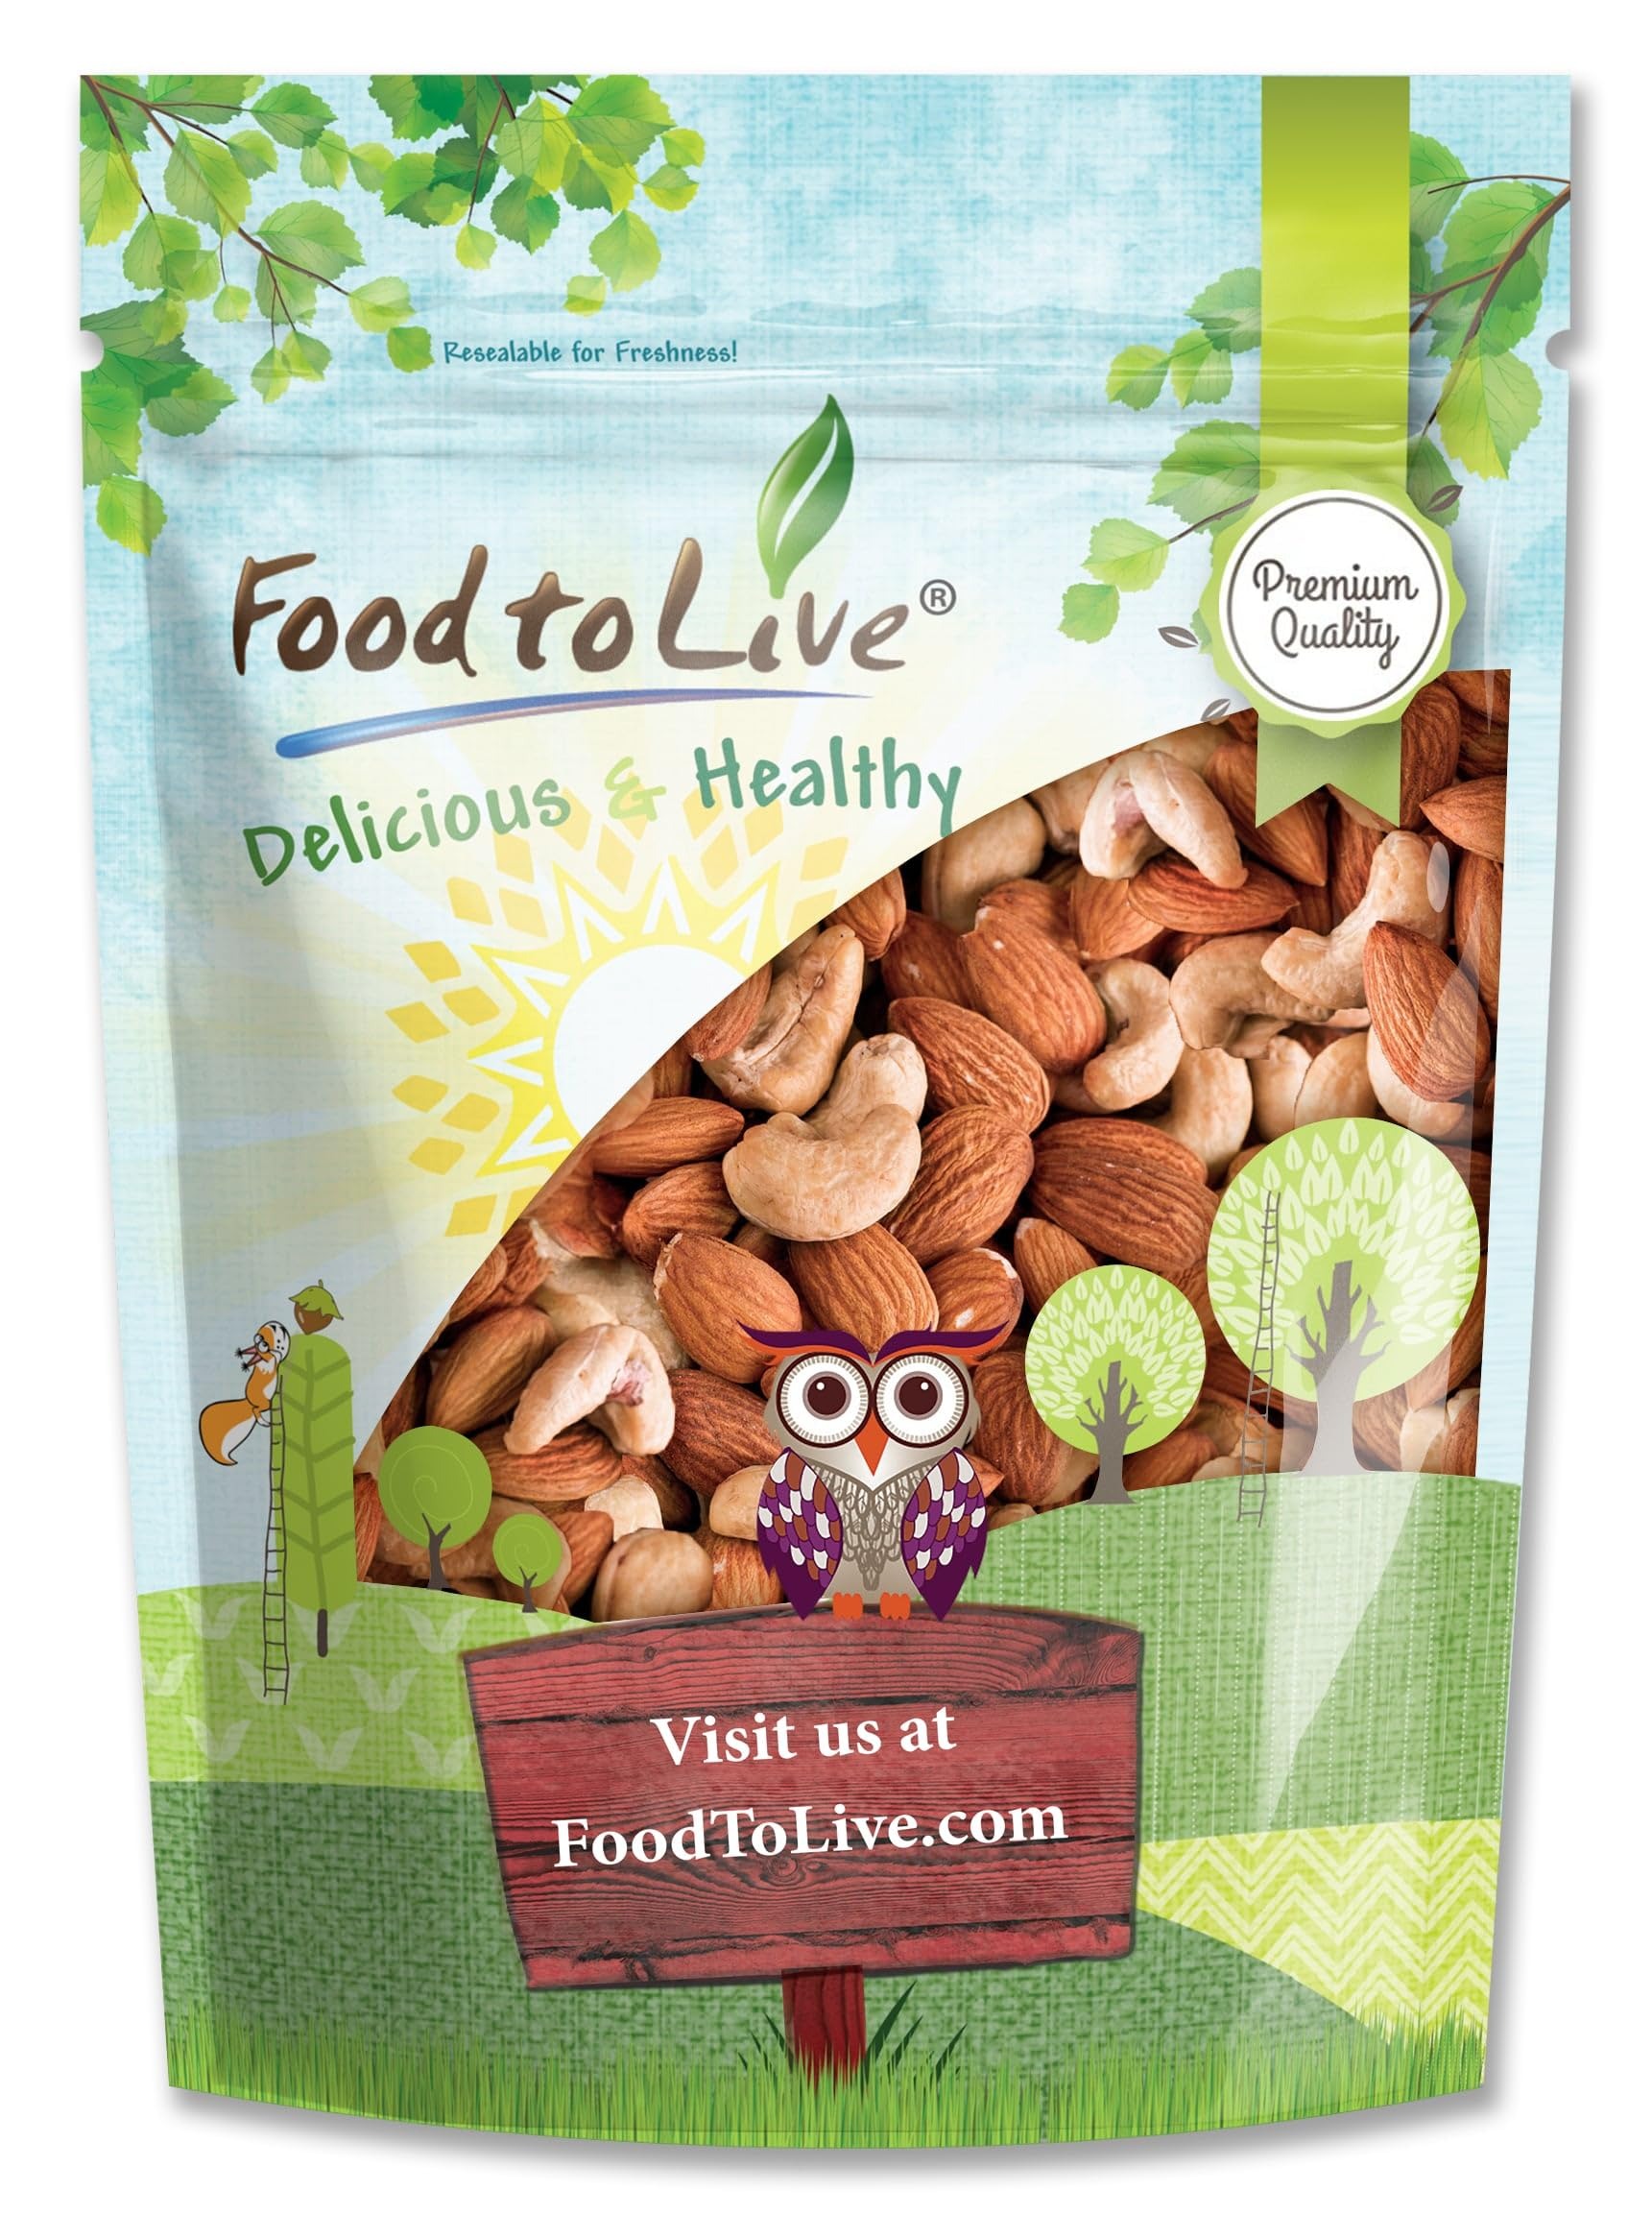
Item Name: Food to Live - Dry Roasted Almonds and Cashews Mix, 8 Ounces – Unsalted Oven Roasted Nuts, Protein Rich Trail Mix, Healthy Vegan Snack, No Oil Added
Bullet Point 1: ✔️NUTTY BLEND: This mix combines the natural goodness of Roasted Almonds and Cashews, cultivated and processed with care in the USA.
Bullet Point 2: ✔️UNSALTED DELIGHT: These oven-roasted nuts are unsalted, making them a protein-rich and tasty vegan snack option.
Bullet Point 3: ✔️VERSATILE USAGE: Perfect for Snacking, Trail Mixes, Cereals, Granolas, Desserts, and Salads, adding crunch and flavor.
Bullet Point 4: ✔️NUTRITIONAL POWERHOUSE: Rich in Copper, Magnesium, Phosphorus, Zinc, Vitamin E, and Riboflavin, promoting overall well-being.
Bullet Point 5: ✔️FRESHNESS GUARANTEED: With No Oil Added and a Kosher blend, these bulk nuts have a storage time of up to 1.5 years.
Product Description: Savor the irresistible crunch and natural goodness of Dry Roasted Almonds and Cashews Mix from Food to Live. Expertly roasted in the USA, it combines the rich flavors of Almonds and Cashews into a protein-packed snack that's perfect for munching on the go or adding a delightful crunch to your favorite recipes. Brimming with essential nutrients like Copper, Magnesium, Phosphorus, Zinc, Vitamin E, and Riboflavin, this unsalted blend offers a guilt-free indulgence. Whether you're hitting the trails, sprinkling it over salads, or incorporating it into granolas and desserts, this versatile mix is a must-have for nut enthusiasts. Enjoy the unbeatable freshness and crunchiness that lasts up to 1.5 years when stored properly. Elevate your snacking experience with this irresistible Dry Roasted Almonds and Cashews Mix from Food to Live.
Value: 8.0
Unit: Ounce

Price: 11